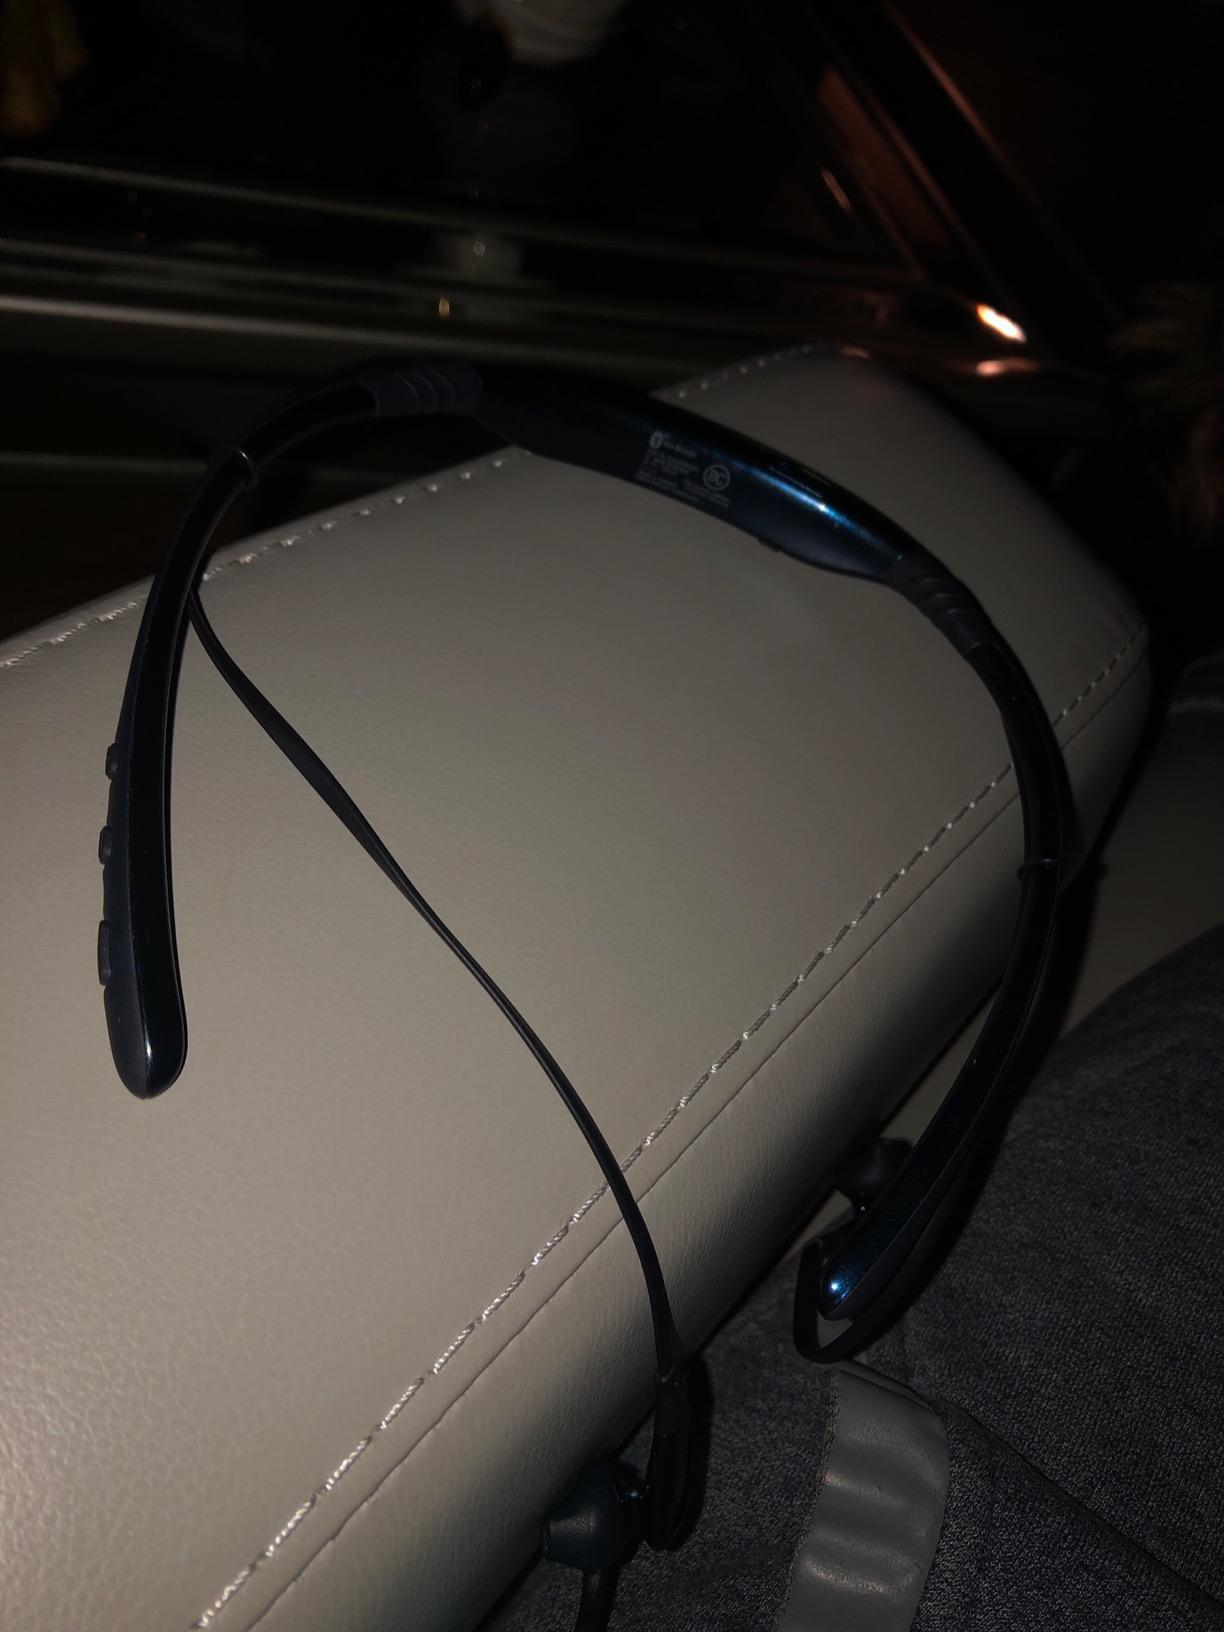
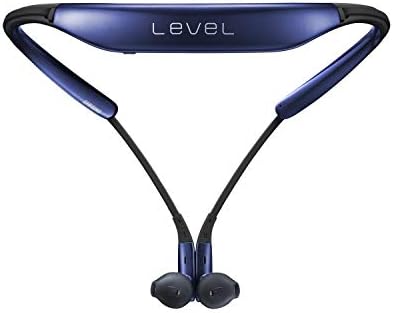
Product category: headphones
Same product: yes